Castles in Great Britain and Ireland

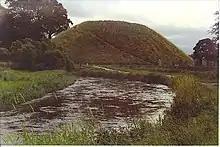
The Bass of Inverurie in Scotland, a large motte and bailey castle built in the mid-12th century

Civil war broke out in England and raged between 1139 and 1153, forming a turbulent period in which the rival factions of King Stephen and the Empress Matilda struggled for power. Open battles were relatively rare during the war, with campaigns instead centred on a sequence of raids and sieges as commanders attempted to gain control over the vital castles that controlled the territory in the rival regions. Siege technology during the Anarchy centred on basic stone-throwing machines such as ballistae and mangonels, supported by siege towers and mining, combined with blockade and, occasionally, direct assault. The phase of the conflict known as "the Castle War" saw both sides attempting to defeat each other through sieges, such as Stephen's attempts to take Wallingford, the most easterly fortress in Matilda's push towards London, or Geoffrey de Mandeville's attempts to seize East Anglia by taking Cambridge Castle.